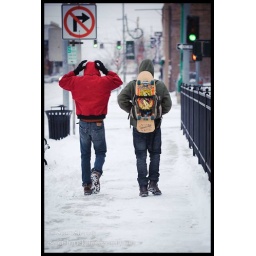
No clear pavement in Missoula today. It might be time to trade in that skateboard for a snowboard.